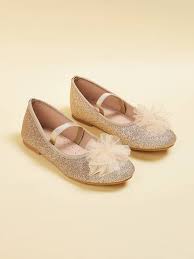
Label: Boat